Thai baht

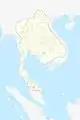
Siam at the time of coin issue 1, 2, 3, and 4 (1856-1875)

During the reign of King Rama III (1824–1851), an initiative was made to introduce Thailand’s first flat coinage, intended to replace the widely used cowrie shells. To aid in this modernization of the monetary system, the king employed Robert Hunter, a Scottish merchant, to produce pattern coins.